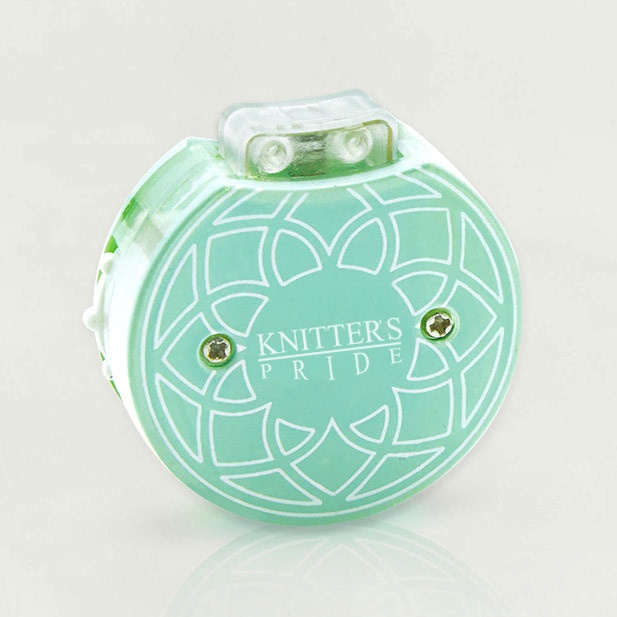
Teal Row Counter
Helps keep track of rows. Easy to see numbers. Teal colored case with coordinating mandala design on top. Packaged in drawstring cotton case.
Brand: Knitter's Pride
Category: Arts & Entertainment > Hobbies & Creative Arts > Arts & Crafts > Art & Crafting Tools > Craft Measuring & Marking Tools > Stitch Markers & Counters > Row Markers & Counters